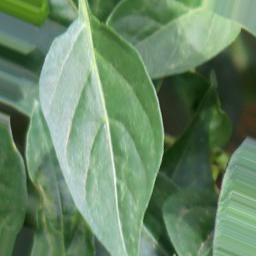
Label: healthy